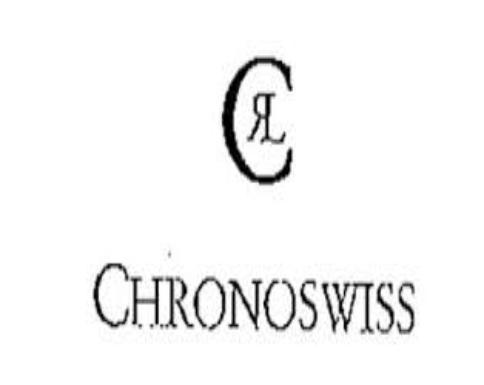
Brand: Chronoswiss-1
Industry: Electronic